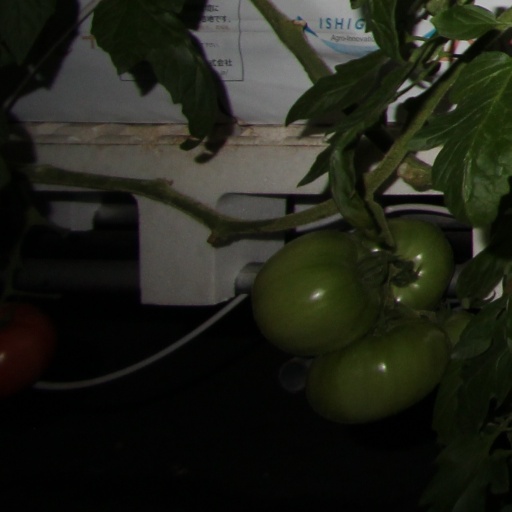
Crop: tomato